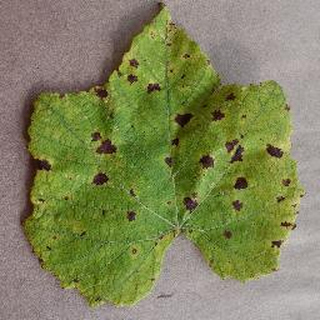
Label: grape_leaf_blight